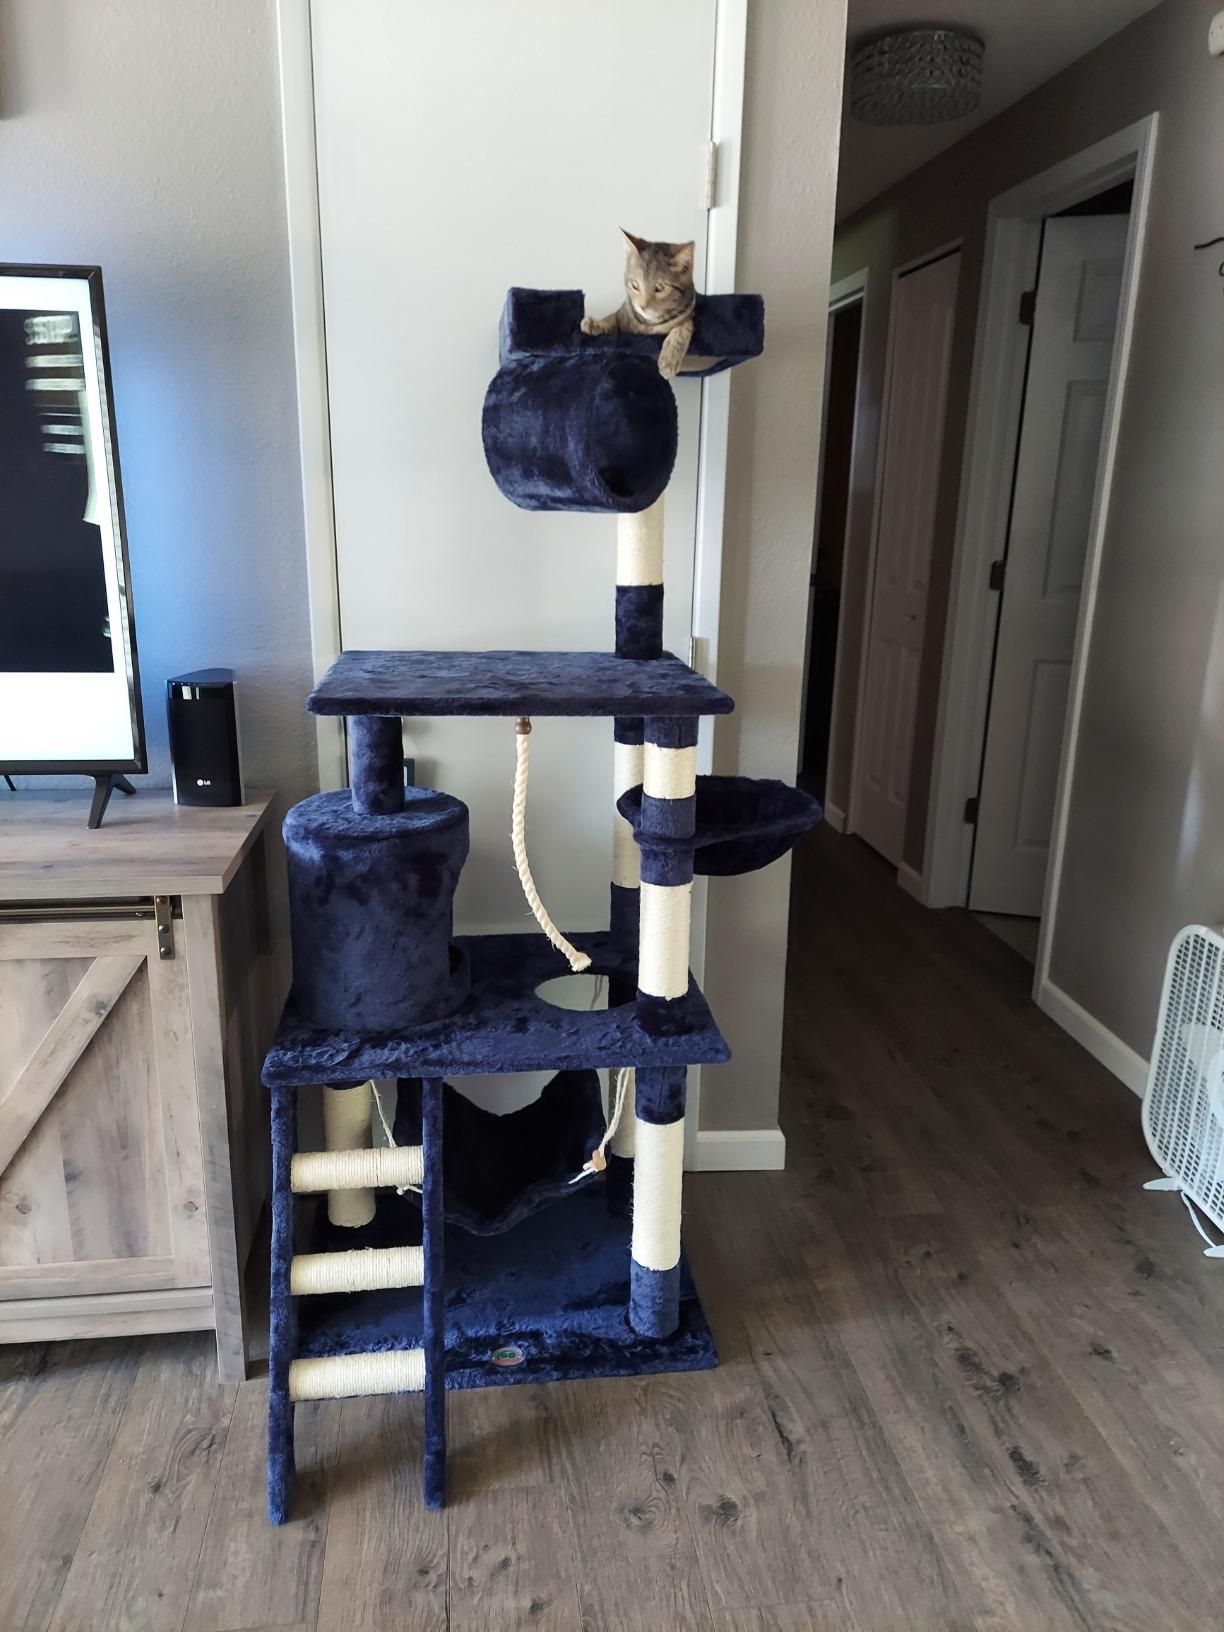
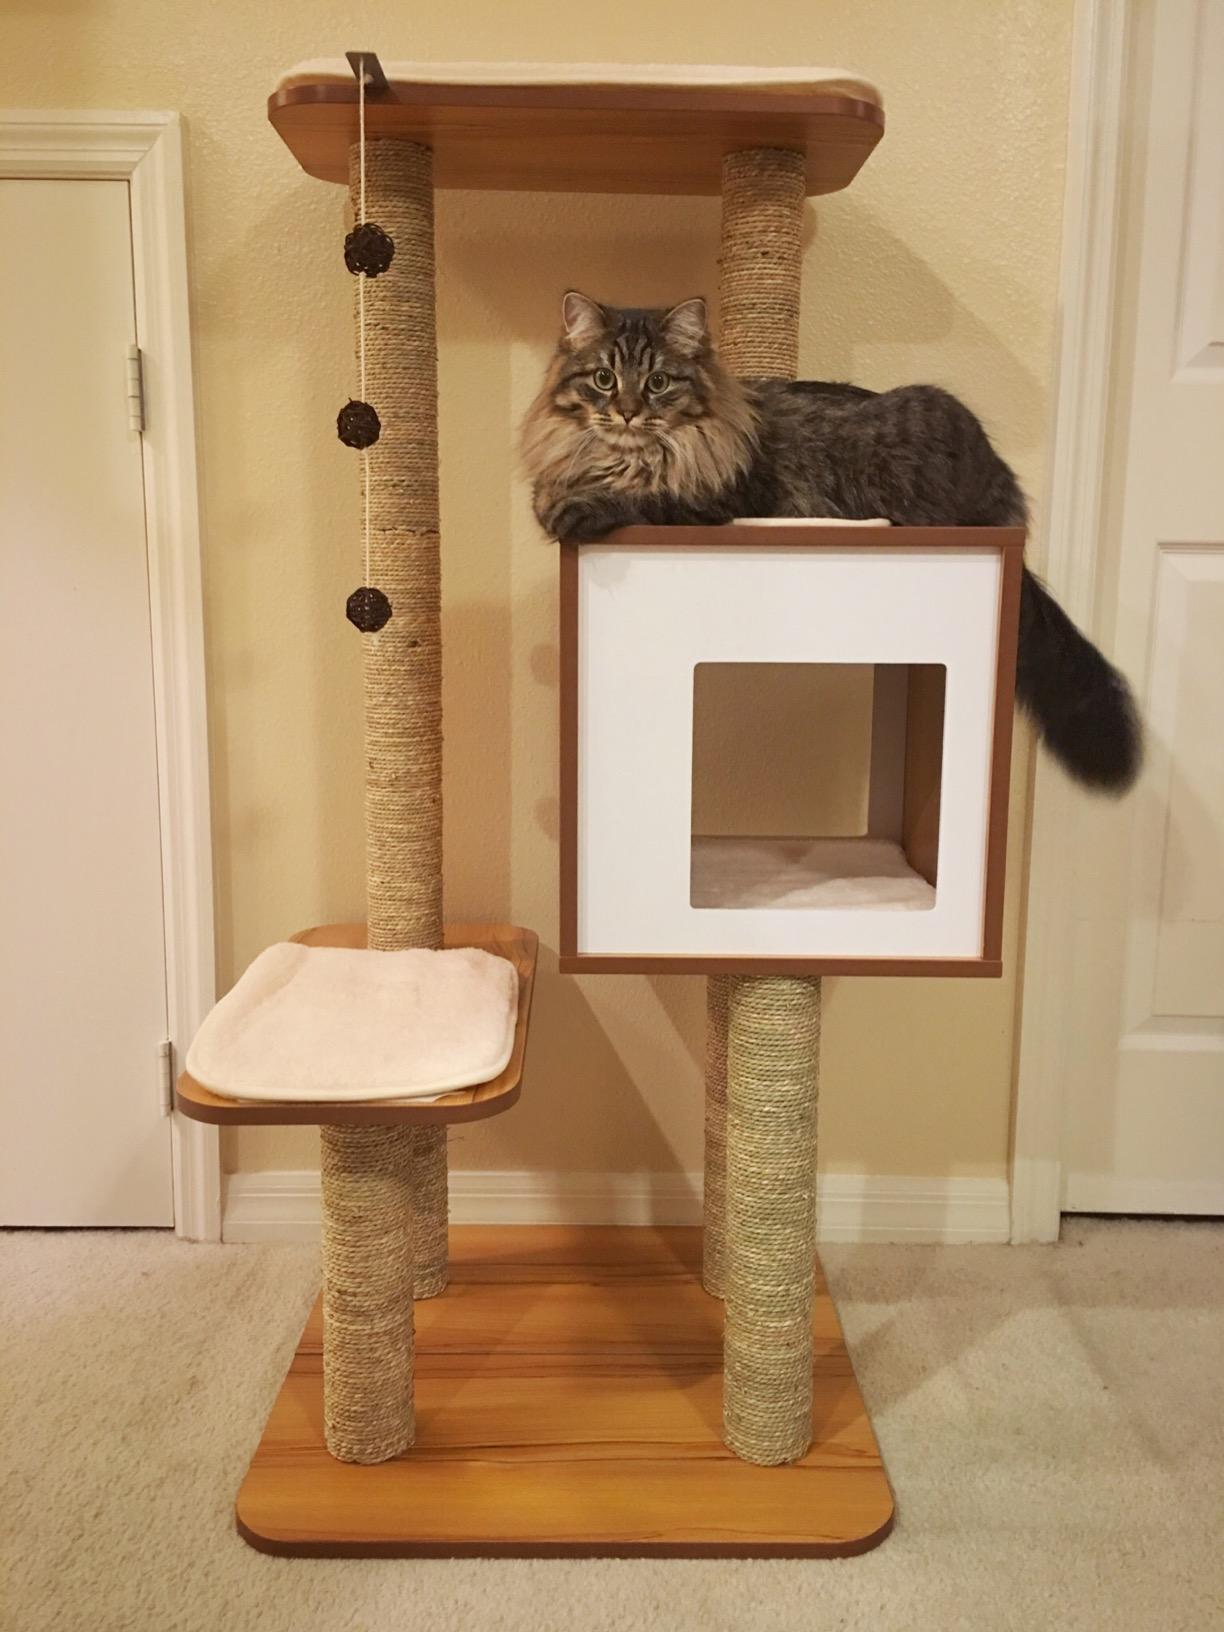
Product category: items_cat tree
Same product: no